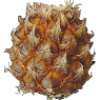
Label: Pineapple Mini 1